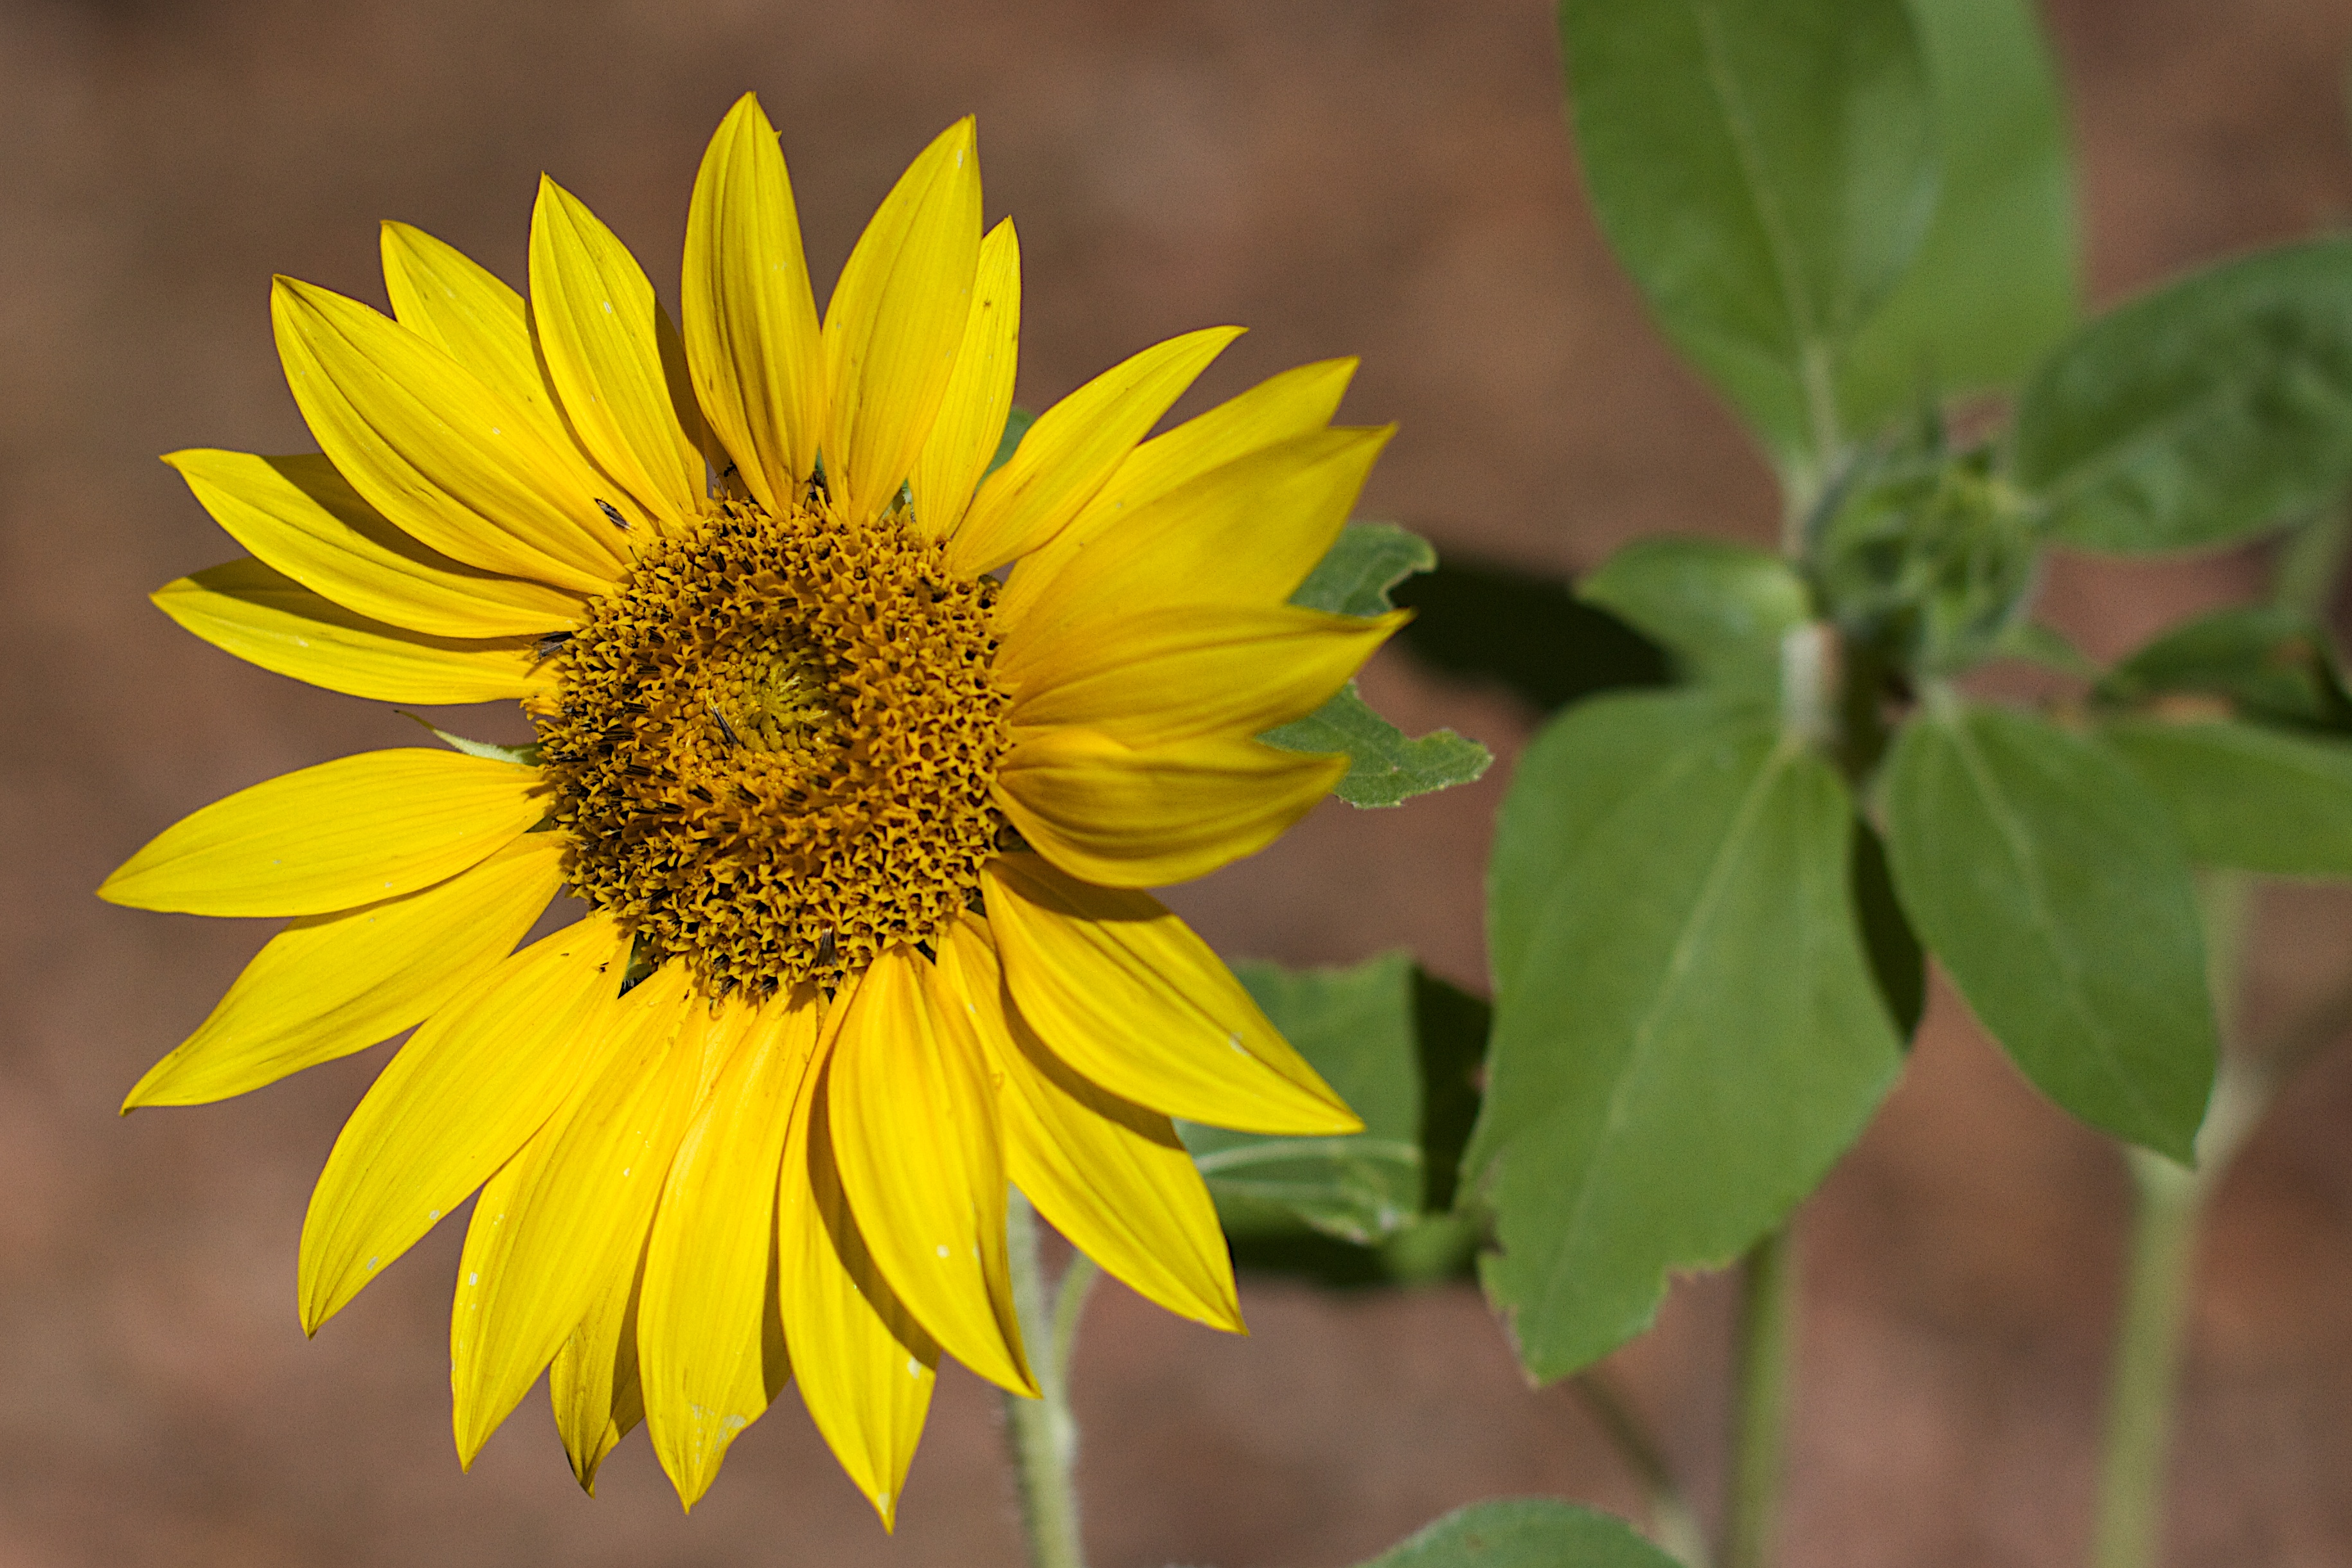
plant, flower, petal, botany, yellow, flora, sunflower, wildflower, nectar, macro photography, flowering plant, daisy family, annual plant, plant stem, land plant